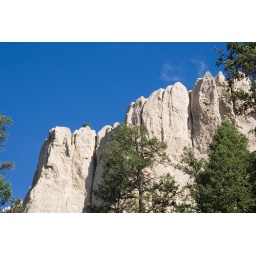
Located in Kootenay National Park, British Columbia. This mountain is so beautiful and unique with many rock formations.